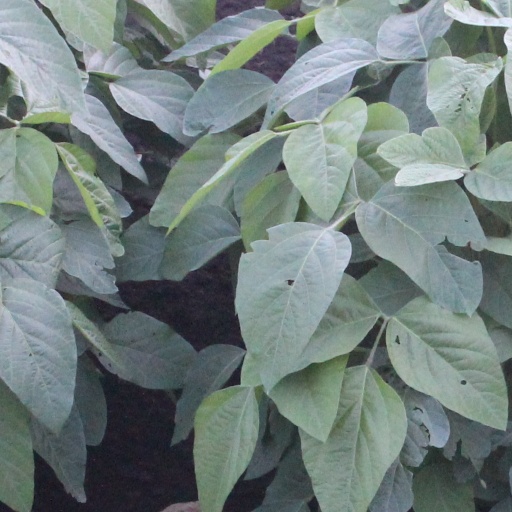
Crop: soybean